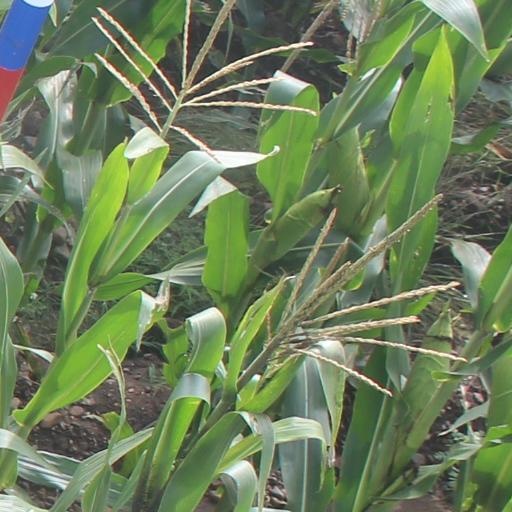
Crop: maize; corn